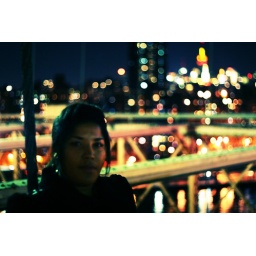
On Brooklyn bridge with the empire state building in the background